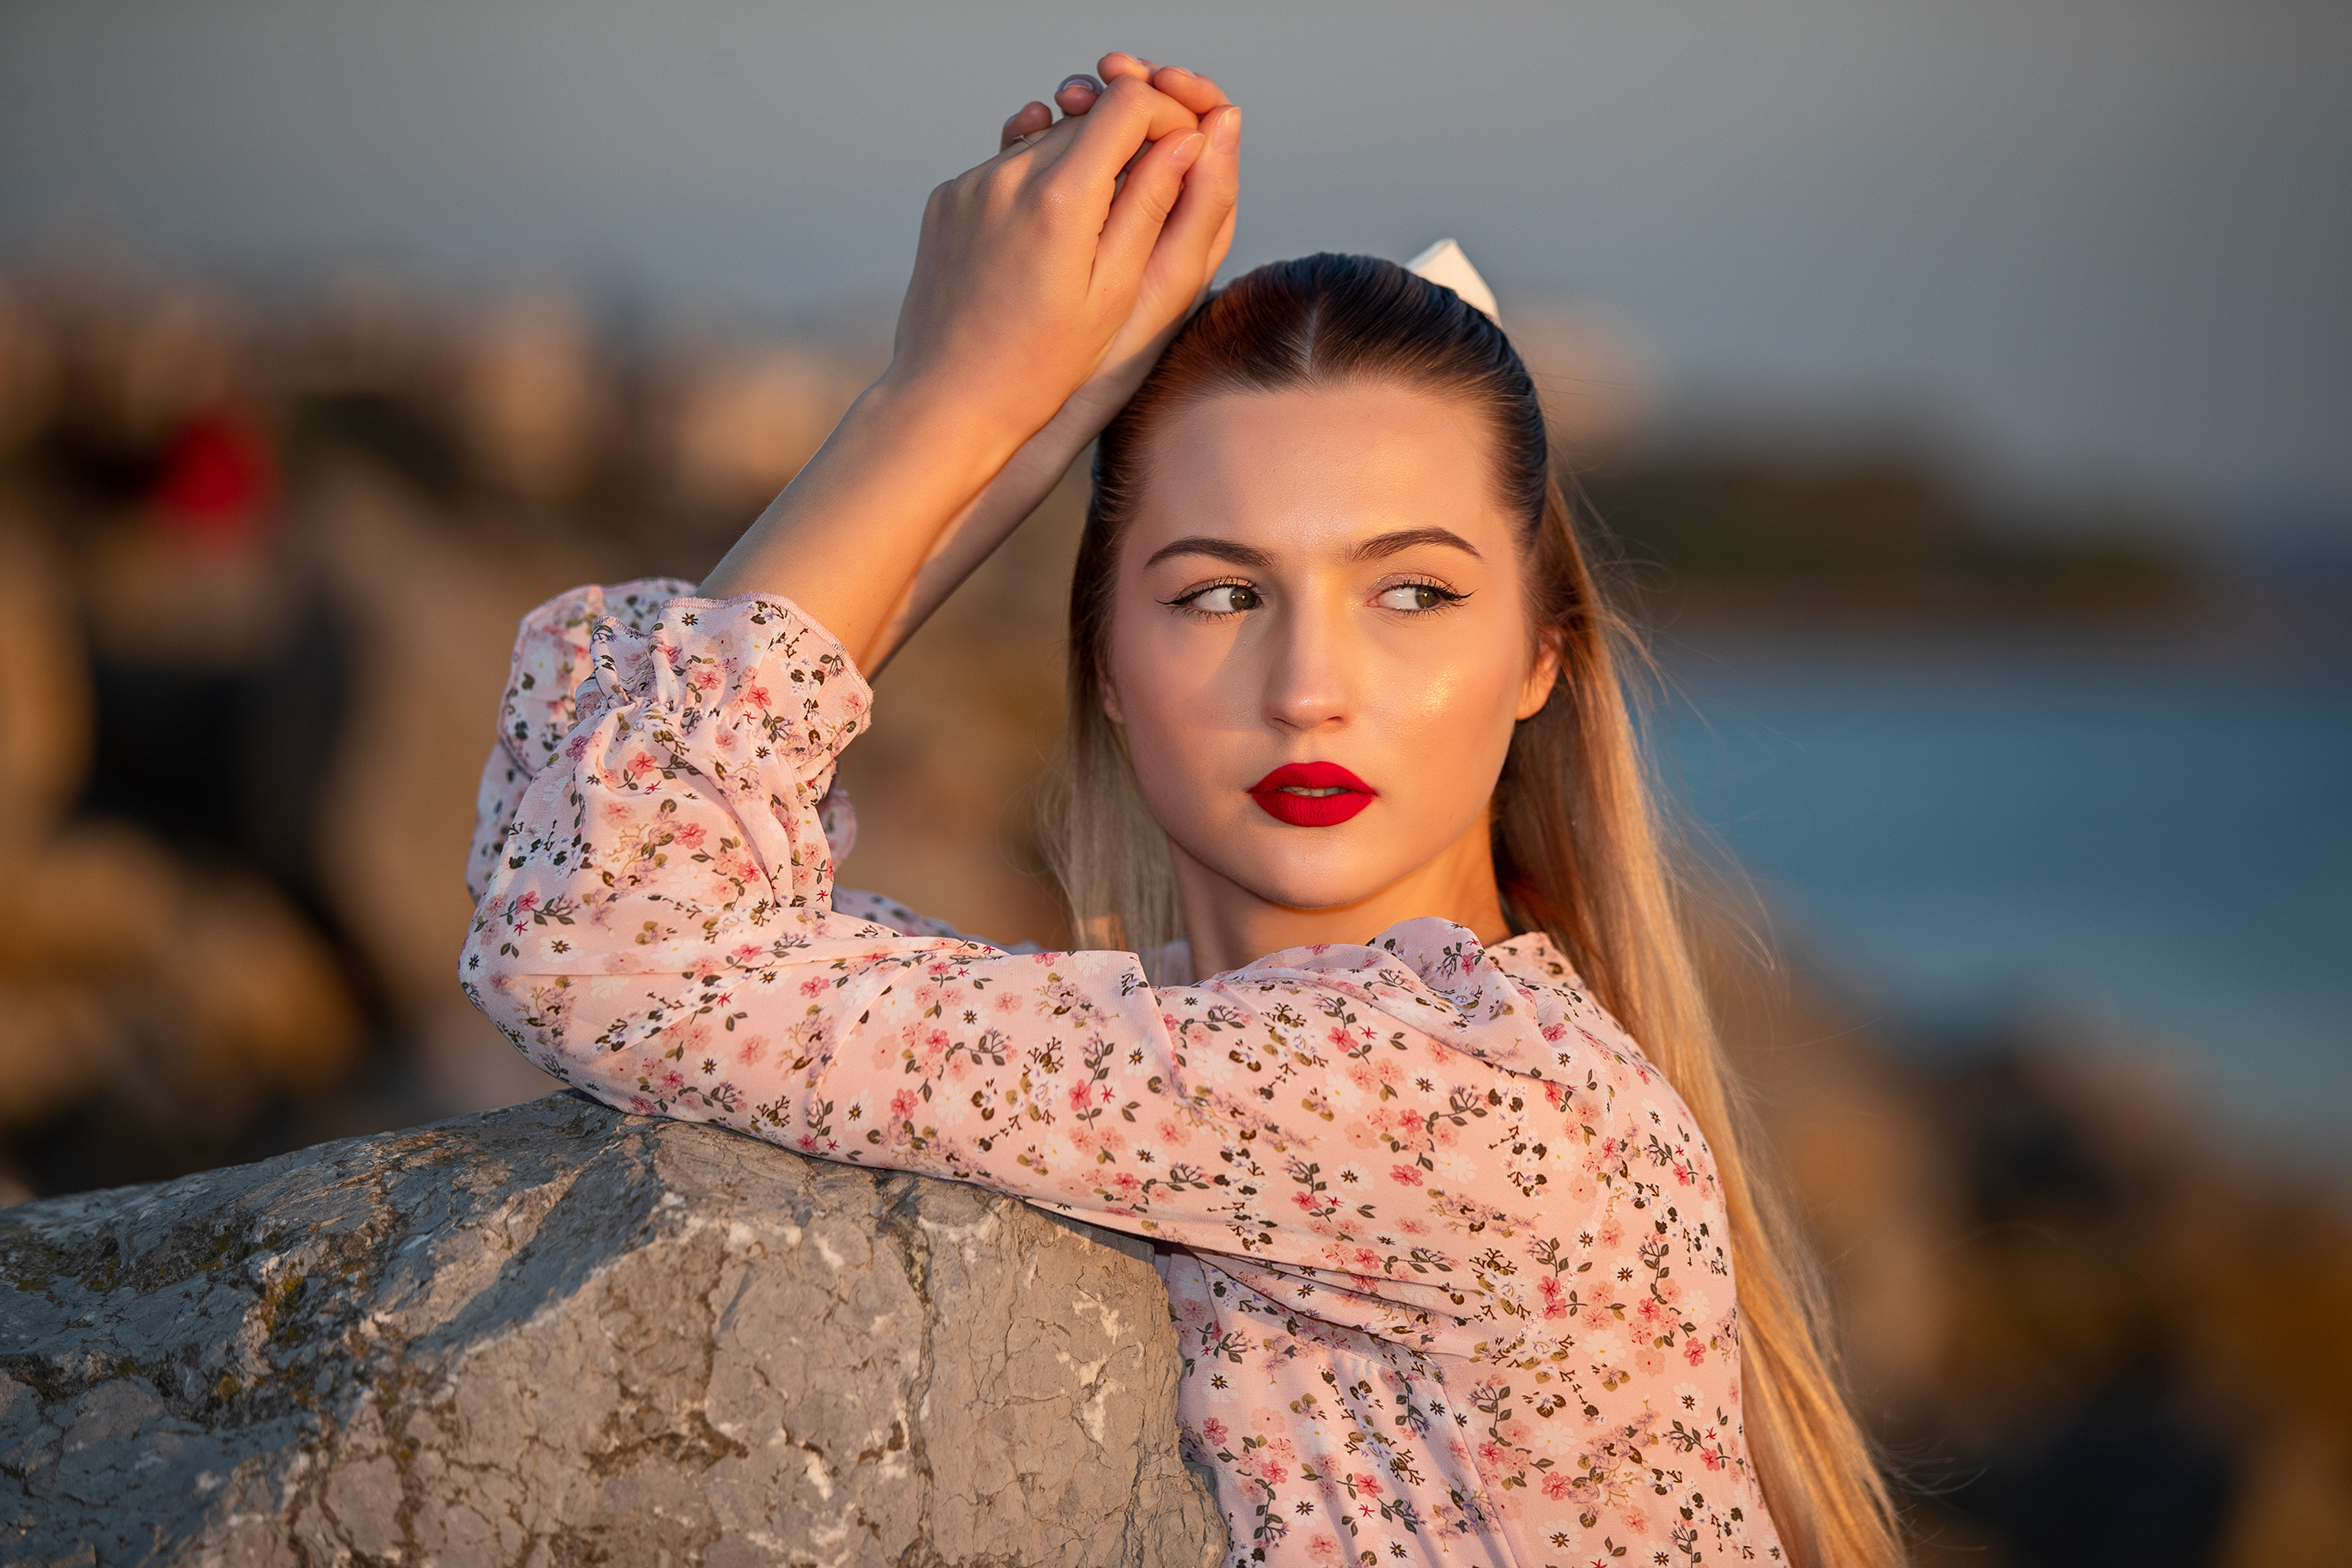
portrait, model, fashion, studio, photo shoot, makeup, canon, sexy, girl, woman, pretty, sexy girl, cute, hot, modeling, pose, sunset, face, eyes, lips, red, beauty, eye, eyelash, portrait photography, long hair, pink, People in nature, happiness, lipstick, blond, brown hair, cosmetics, fashion model, makeover, art model, eye liner, wind, layered hair, evening, dusk, red sky at morning, afterglow